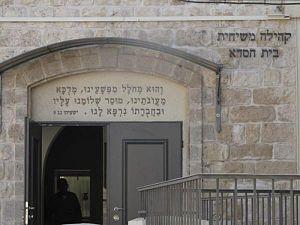
Le judaïsme messianique est un mouvement religieux moderne qui mêle des éléments du christianisme comme la foi que Jésus est le Messie, avec des éléments du judaïsme et de la tradition juive. Sa forme actuelle est apparue dans les années 1960 et 1970. Issu du mouvement missionnaire chrétien, du christianisme évangélique, il combine une théologie chrétienne avec une pratique religieuse partiellement juive. Le mouvement trouve son origine dans l'anglicanisme en Angleterre, au début du XIXᵉ siècle. Ses fidèles se présentent comme des juifs reconnaissant la messianité de Yeshoua.